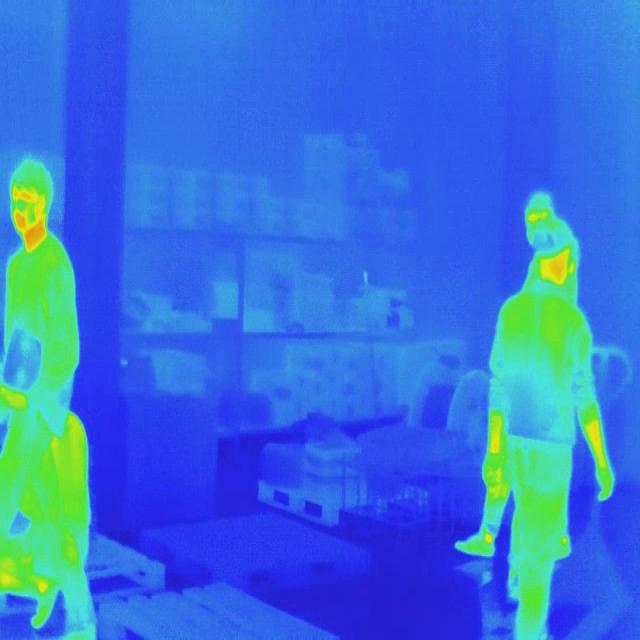
Detected objects:
label: person
label: person